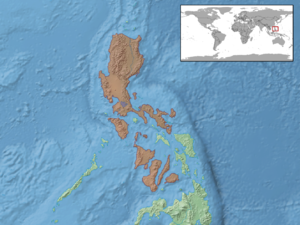
Hydrosaurus pustulatus est une espèce de sauriens de la famille des Agamidae.